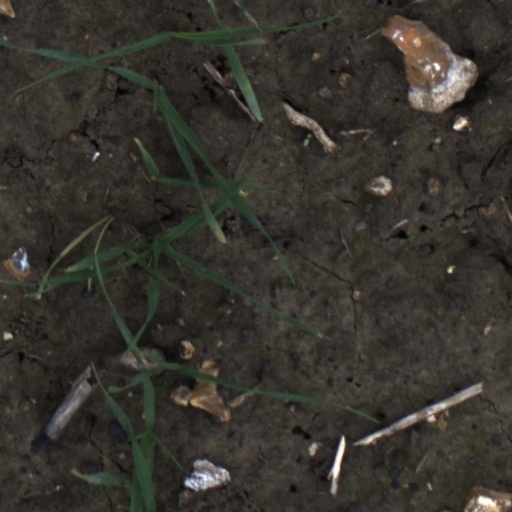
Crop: wheat